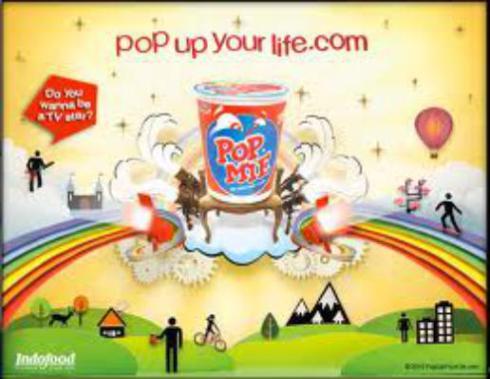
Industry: Food